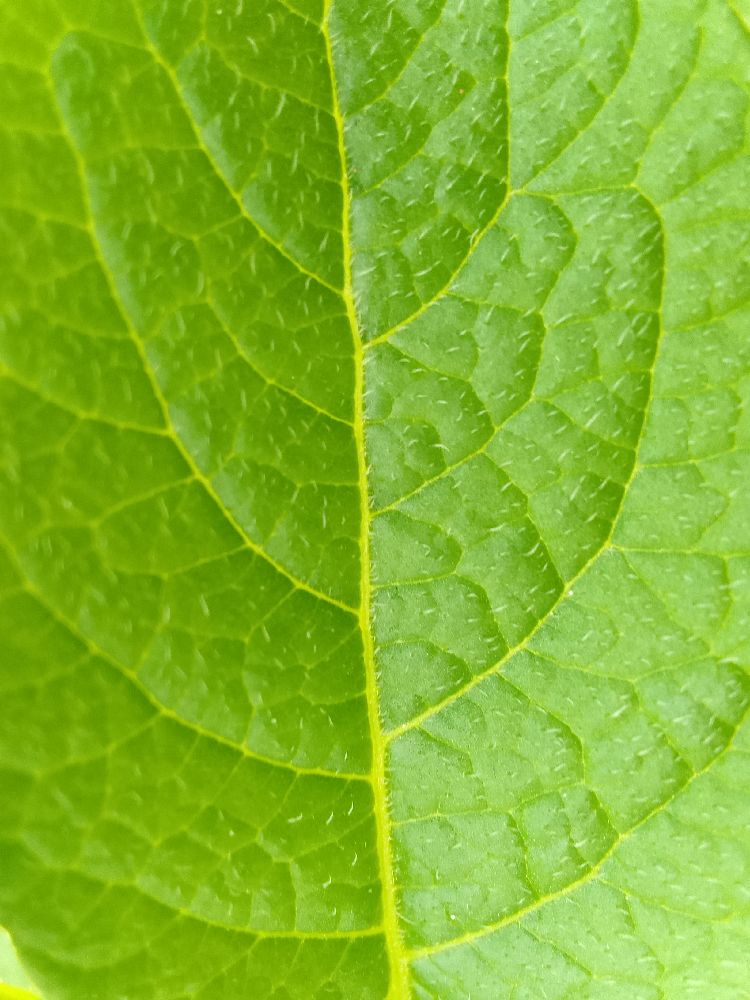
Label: Healthy